Victorian Gardens

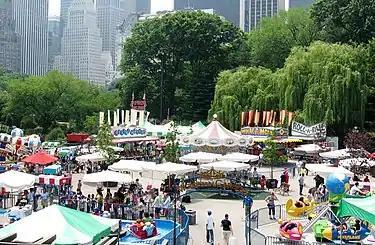
Victorian Gardens in 2008, with the skyscrapers of Central Park South (59th Street) and Fifth Avenue in the background

Victorian Gardens was a seasonal traditional-style amusement park that set up at Wollman Rink in Central Park, Manhattan, New York City, from spring through fall each year.